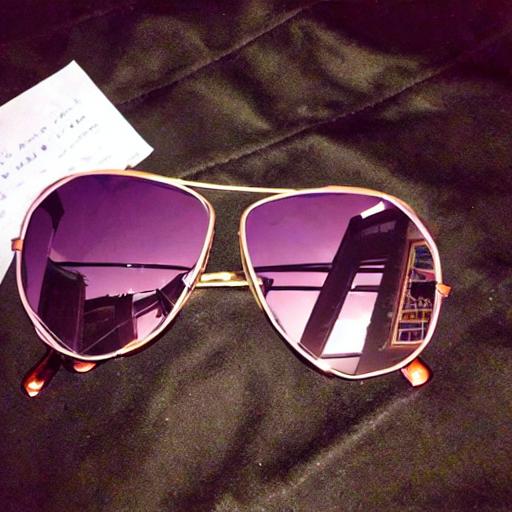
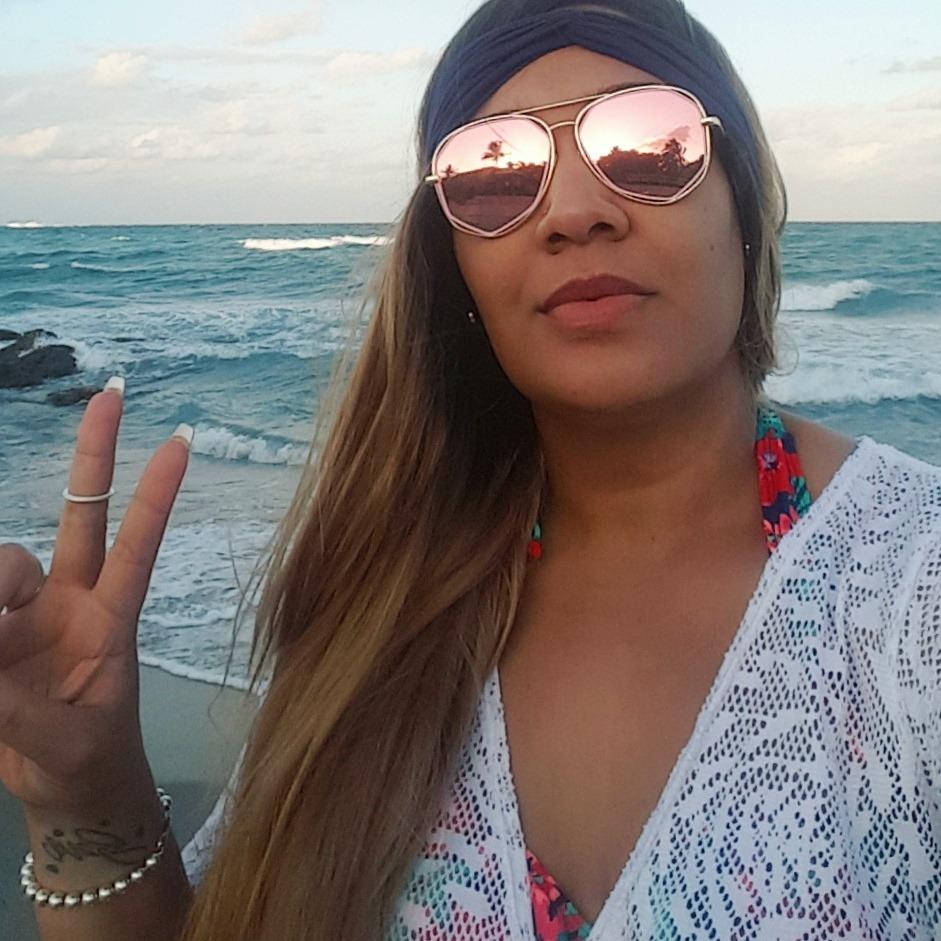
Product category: accessories_sunglasses
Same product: no